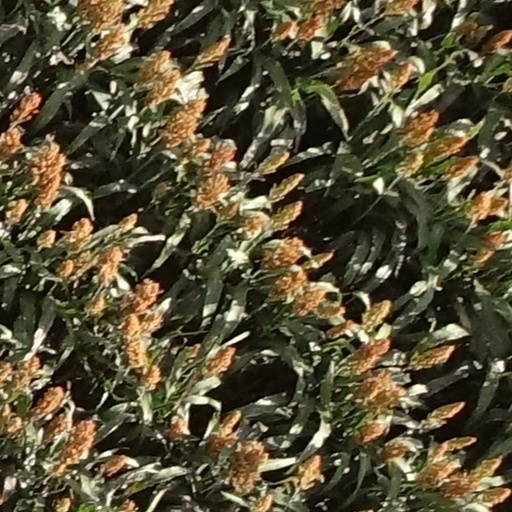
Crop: sorghum